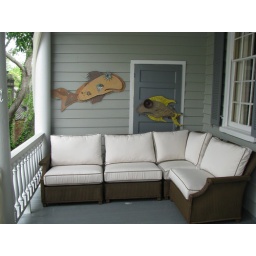
Two of my fish hung up in a house for Spoleto (an arts festival in Charleston, SC)